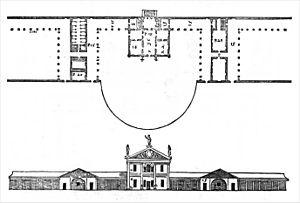
La villa Angarano est une villa veneta d'Andrea Palladio sise à Bassano del Grappa, dans la province de Vicence et la région Vénétie, en Italie.